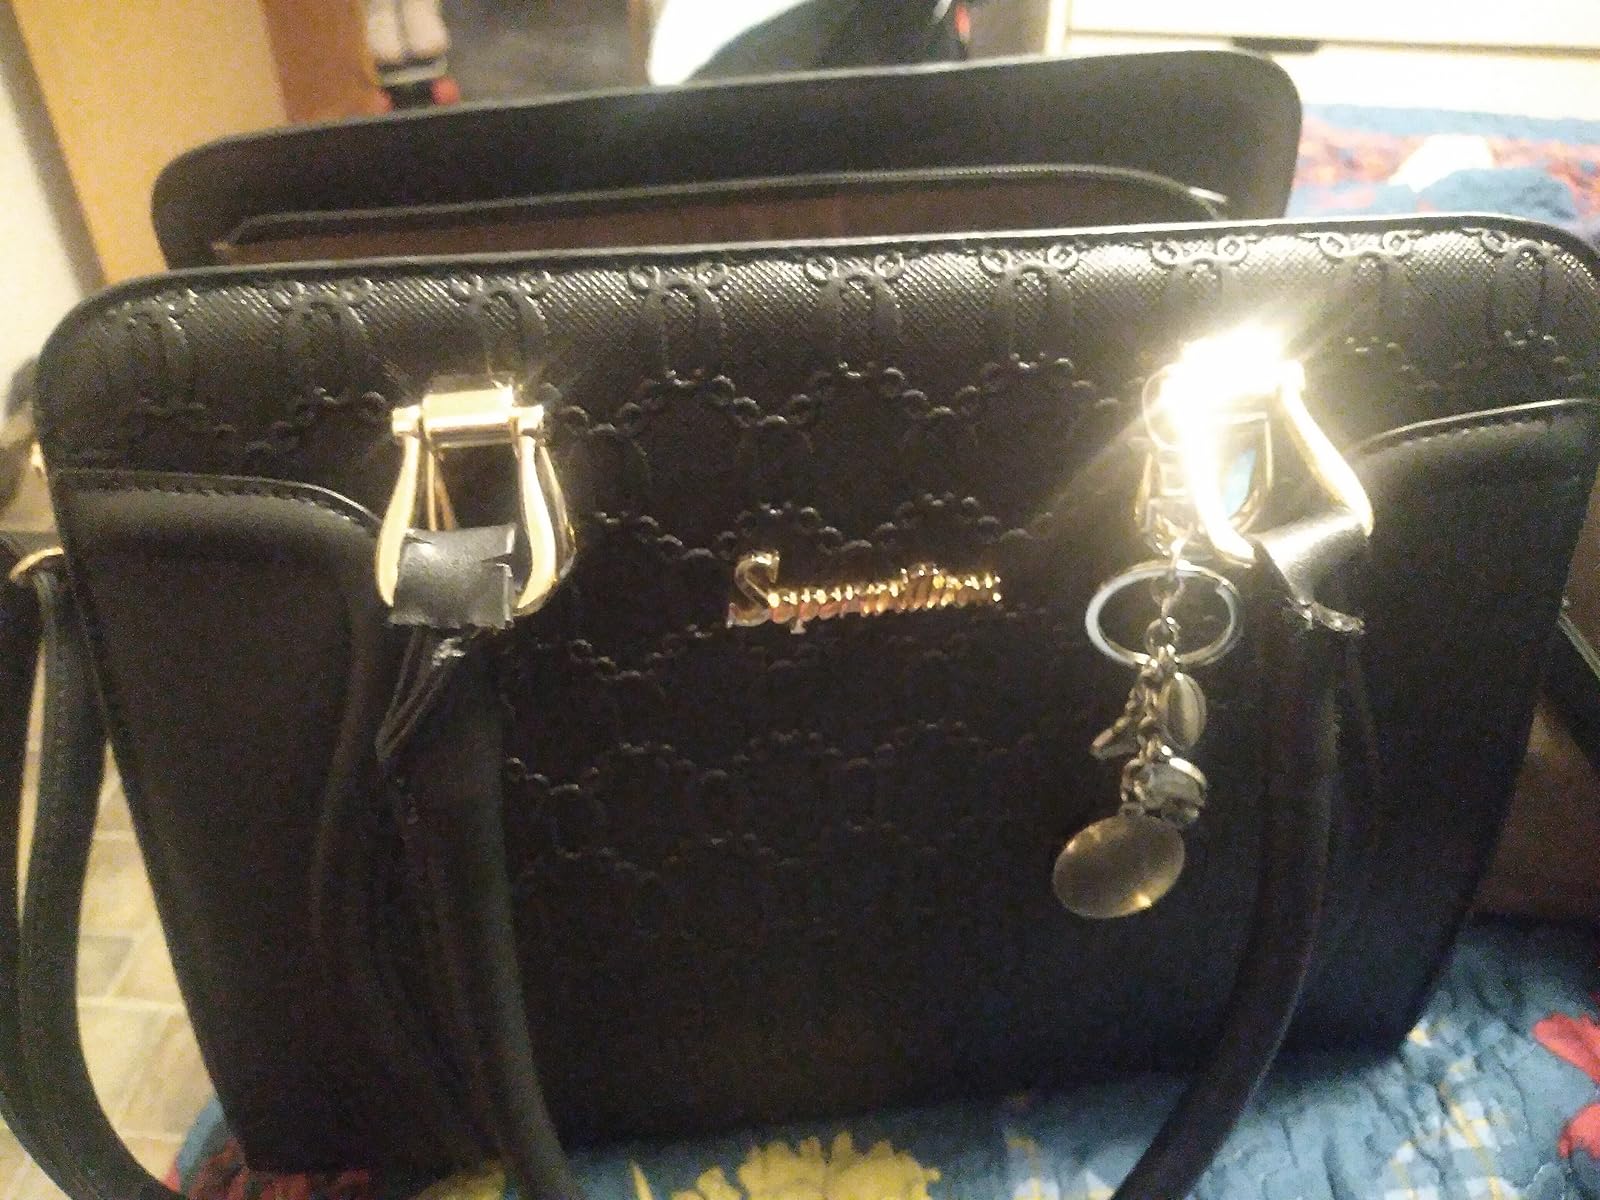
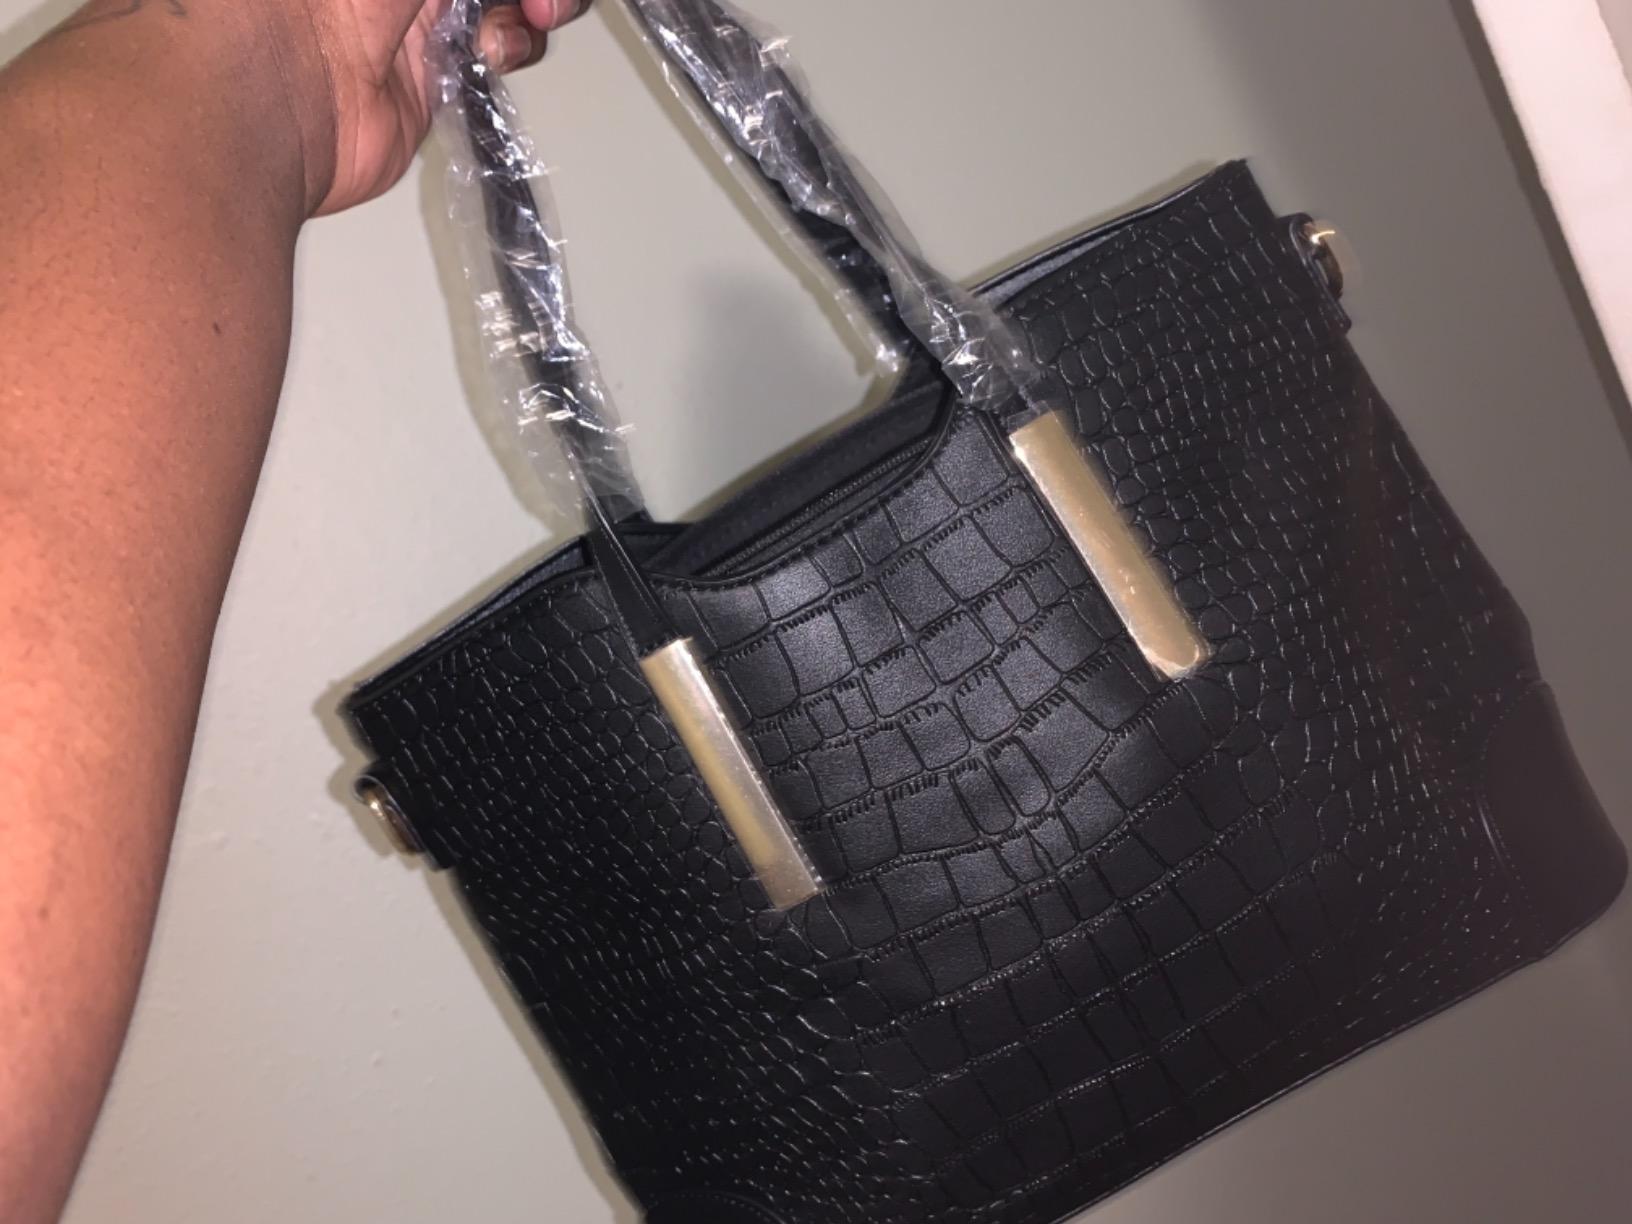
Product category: accessories_handbag
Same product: no